Royal Maundy

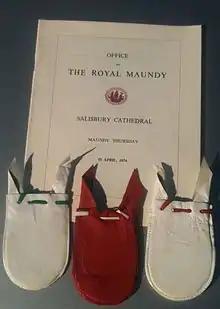
An order of service and set of Maundy purses as given to a male recipient for the 1974 Maundy at Salisbury Cathedral. All male participants from 1936 to 1979 received (from left) a white purse with green strings in the first distribution, containing the clothing allowance, and in the second distribution a red purse with white strings containing the allowances in lieu of provisions and the monarch's gown, and a white purse with red strings containing the Maundy money.

One man and one woman are chosen for each year the monarch has lived (including the year the monarch is currently living), and they receive Maundy money equivalent in pence to that number of years. Recipients attend a "Maundy Lecture" in the cathedral in advance of the service to familiarise them with what will happen. The cathedral is designated the Royal Chapel for the day of the service, and the Royal Standard flies. The purses are carried into the church by the Yeomen on silver dishes, held above their heads. The origin of this custom is uncertain but apparently dates from the times when provisions were distributed to the poor; some experts believe the dishes were carried high to stop the poor from grabbing at the food prematurely; others believe that the position was to prevent the congregation from being overwhelmed by the smell of fish.